Bruno César

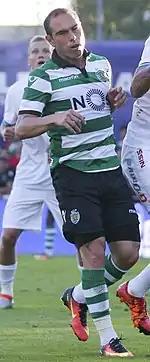
Bruno César playing for Sporting in 2016

Bruno César Zanaki (born 3 November 1988) is a Brazilian professional footballer who plays as an attacking midfielder for XV de Piracicaba.